Everyman (Marvel Comics)

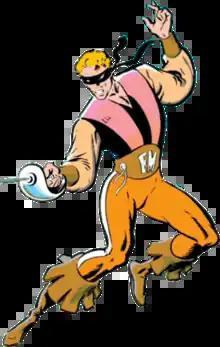
Larry Ekler as Everyman, as appeared on the cover of "Captain America" #267 (March 1982). Art by Mike Zeck

Everyman (Larry Ekler) is a fictional character appearing in American comic books published by Marvel Comics.